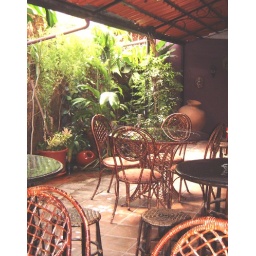
socialize beside their &amp;quot;water element&amp;quot; ...a small river designed below a wall of green &amp;amp; orchids